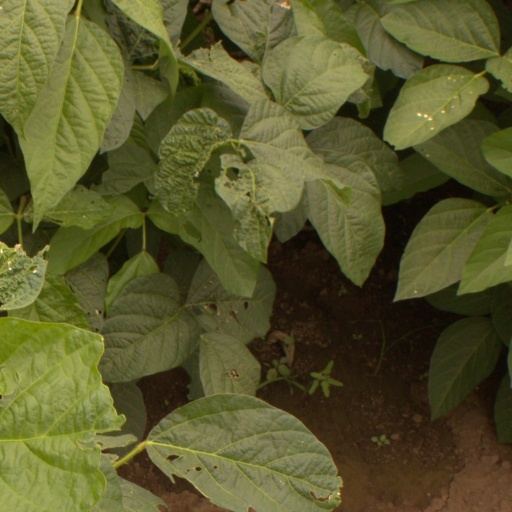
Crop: soybean